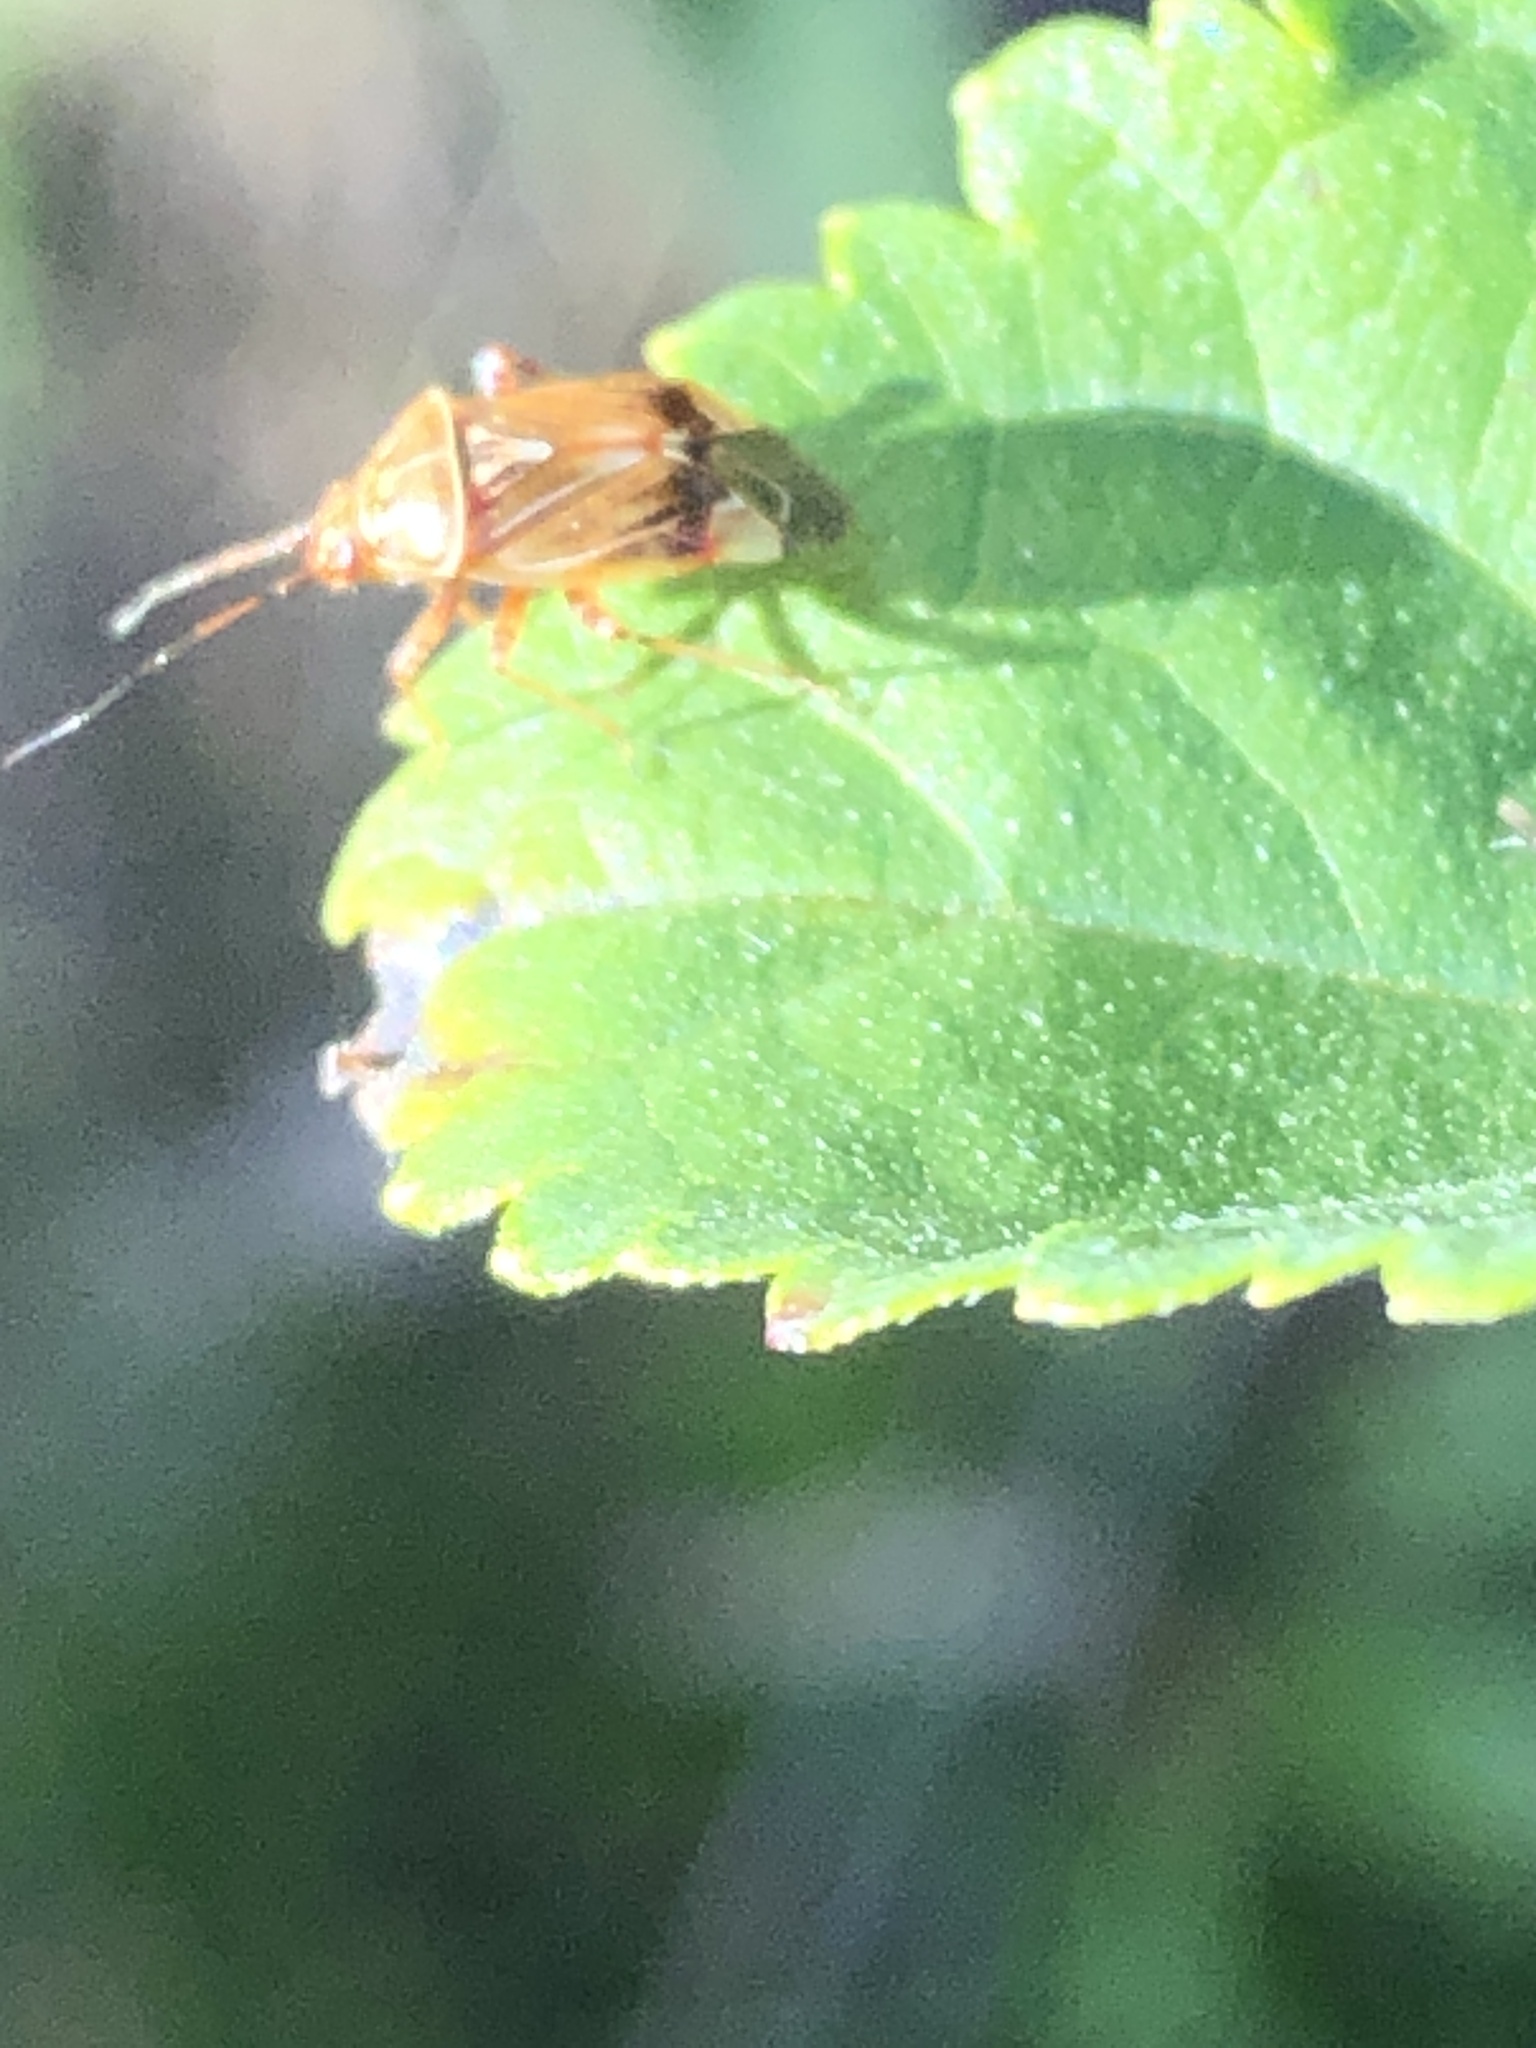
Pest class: lygus_bug